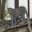
Label: leopard